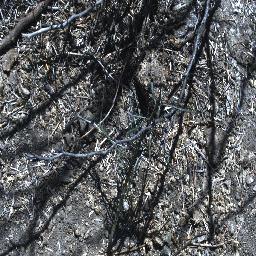
Label: parkinsonia